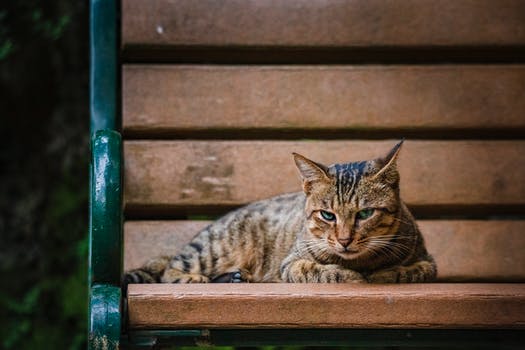
Label: No Watermark